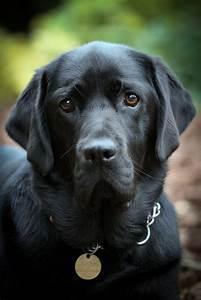
dog